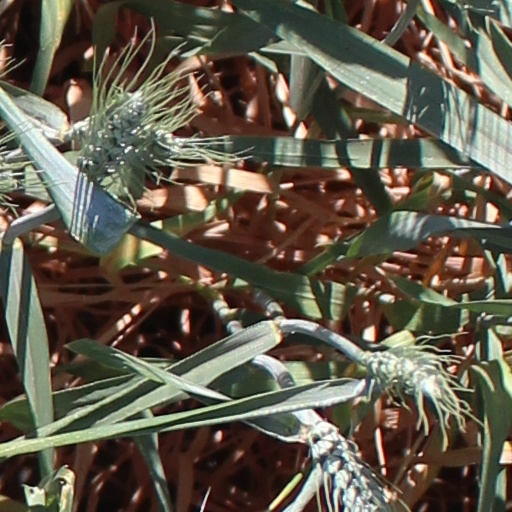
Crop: wheat